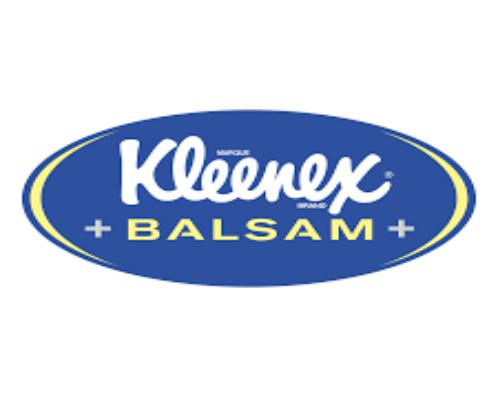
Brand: kleenex
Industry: Necessities